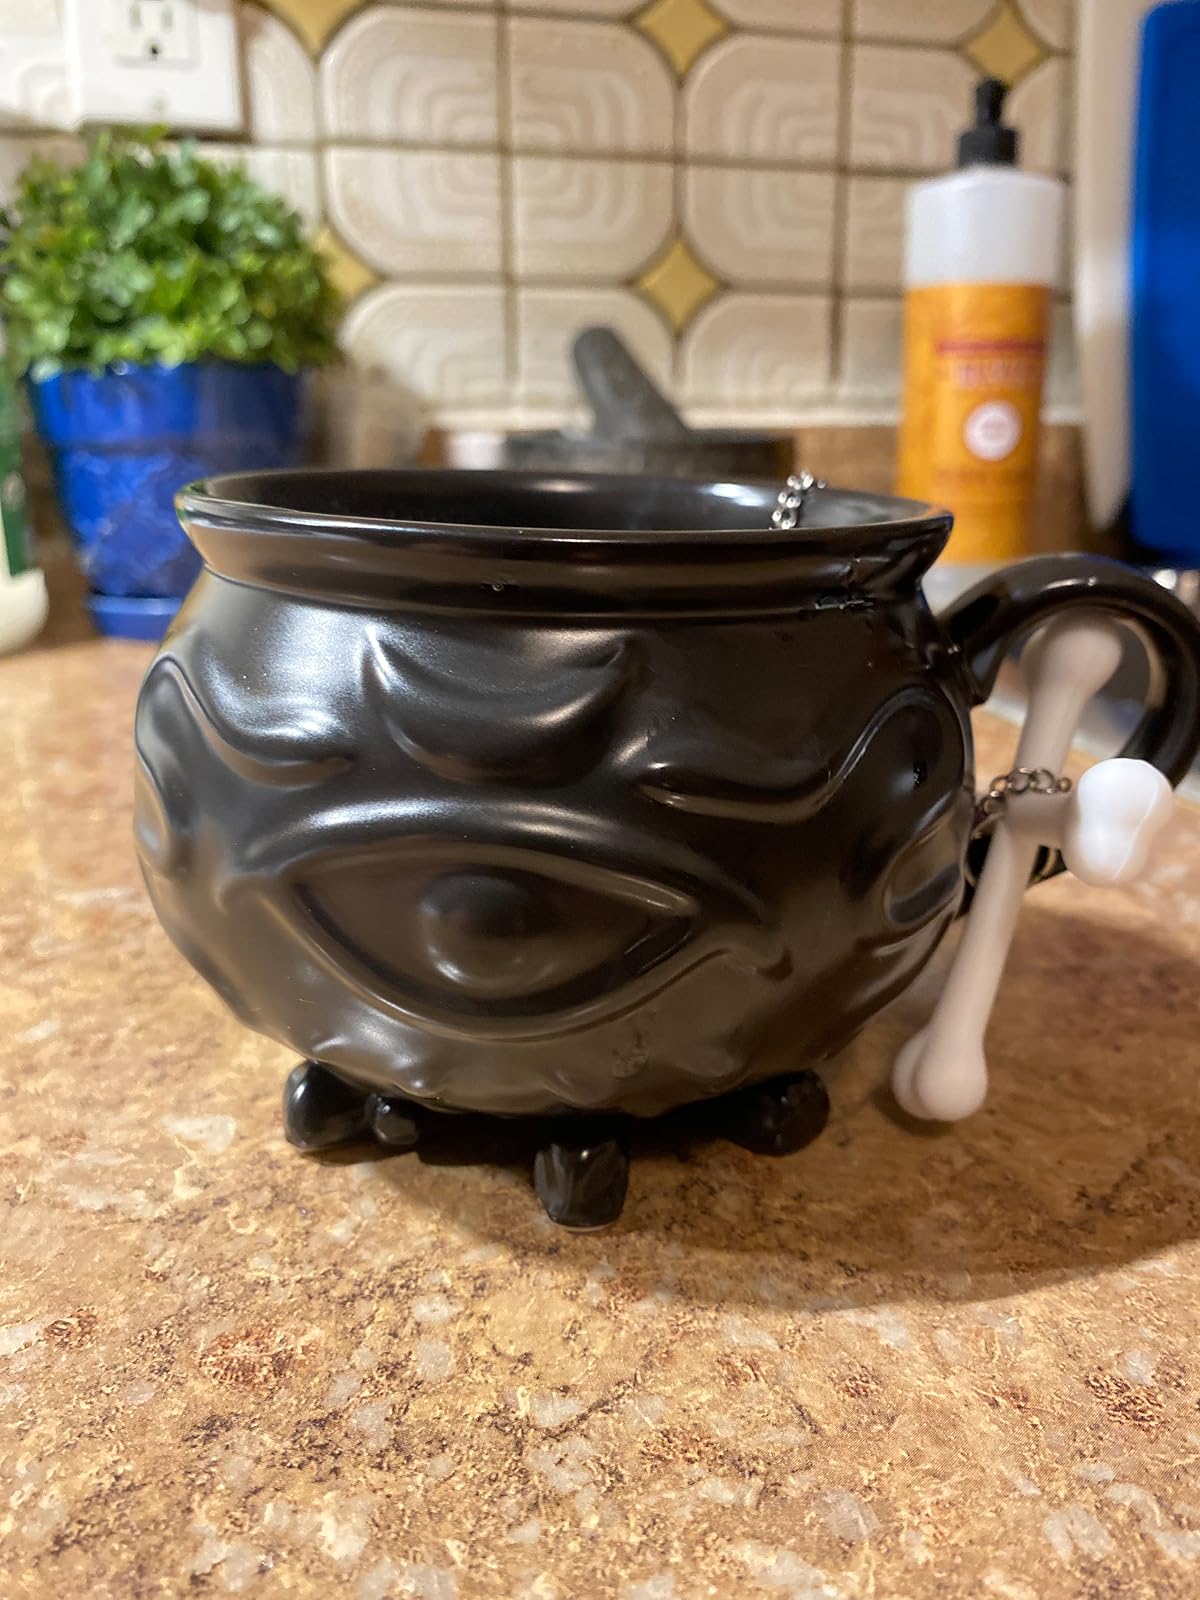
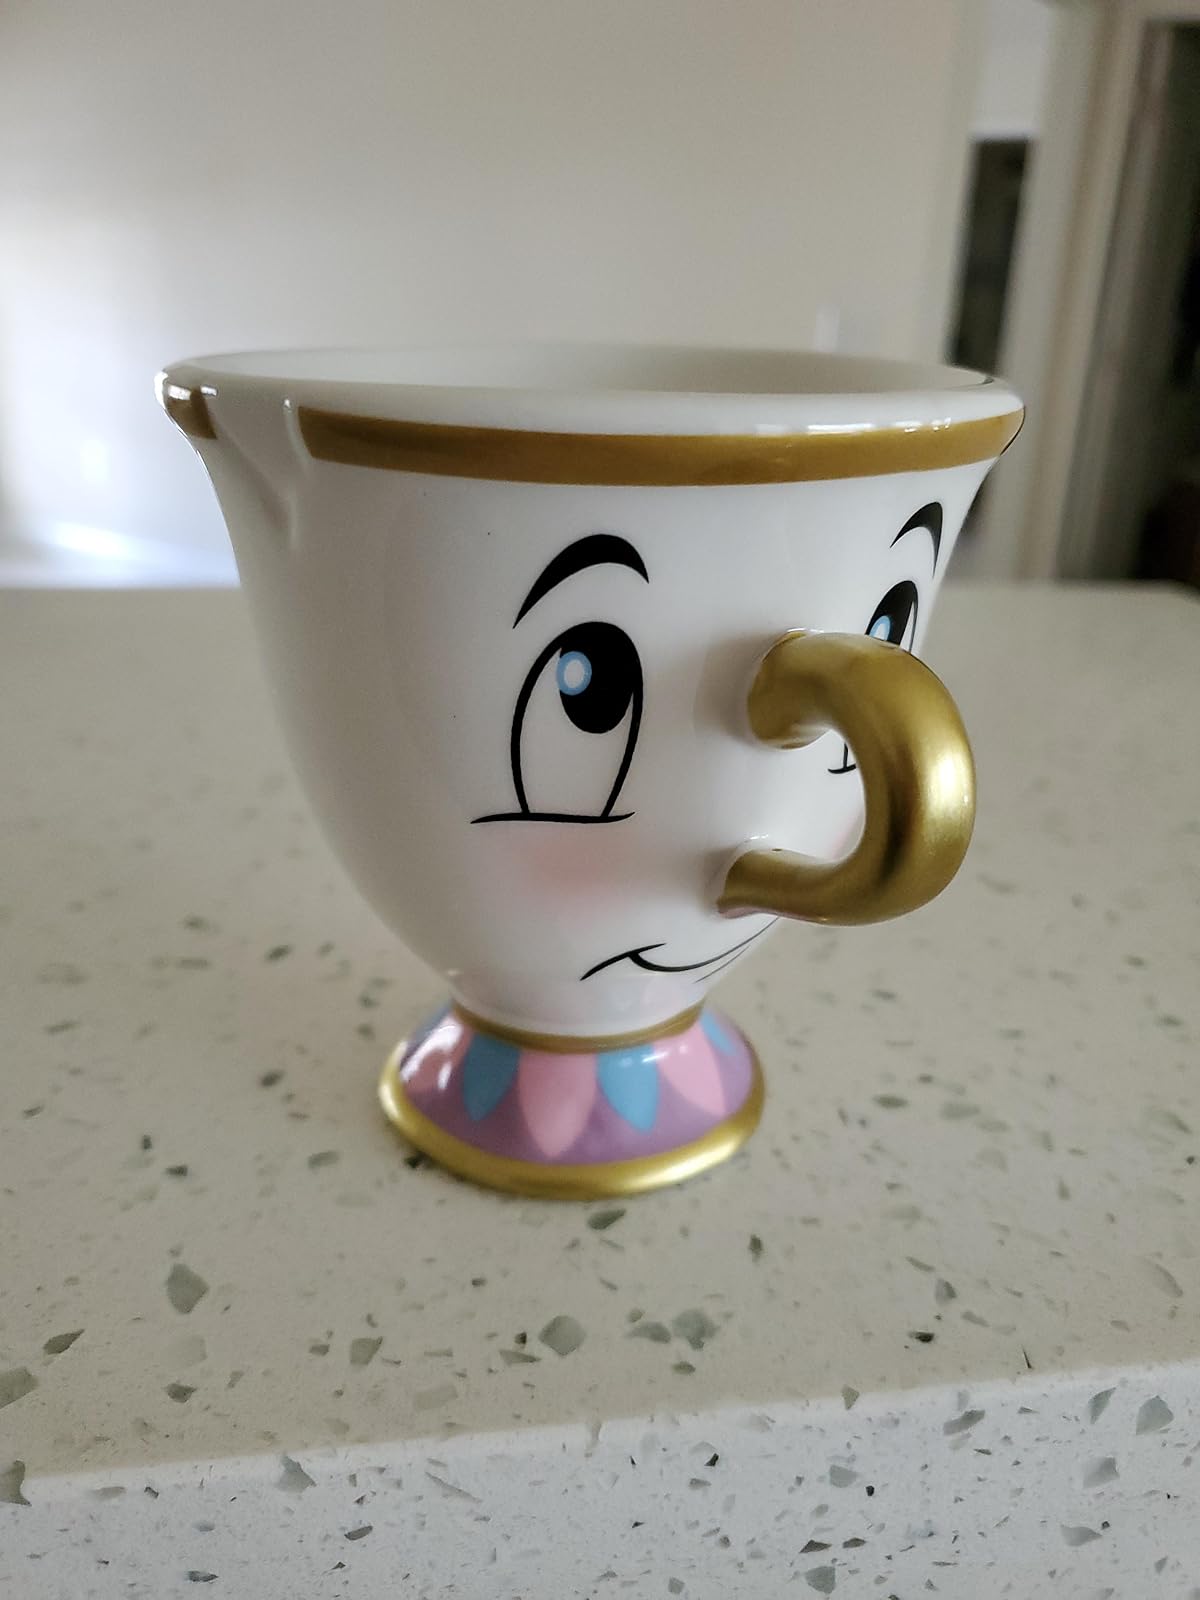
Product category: items_mug
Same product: no